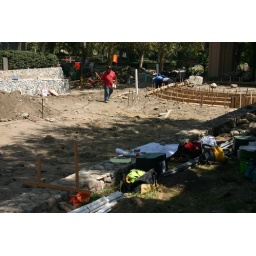
View over the construction fence at the stair forms and rock walls